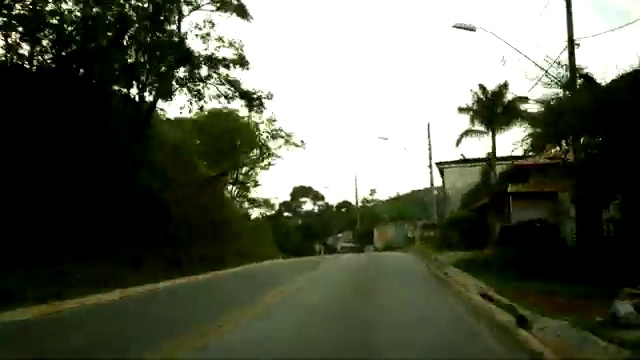
Fire: no
Smoke: no